Fort Worth Elks Lodge 124

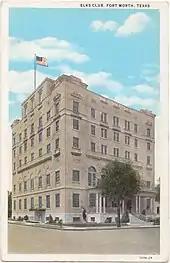
Postcard of Fort Worth Elks Lodge 124, undated

The Fort Worth Elks Lodge 124, also known as Benevolent and Protective Order of Elks is an organization founded in 1901, and it is also the name of its five-story building with elements of Georgian Revival architecture and of Spanish Revival architecture that was built during 1927 and 1928. It was purchased by the YWCA of Fort Worth and Tarrant County in 1954.